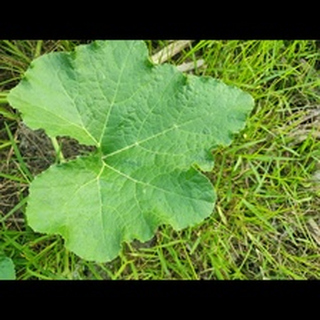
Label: healthy_pumpkin